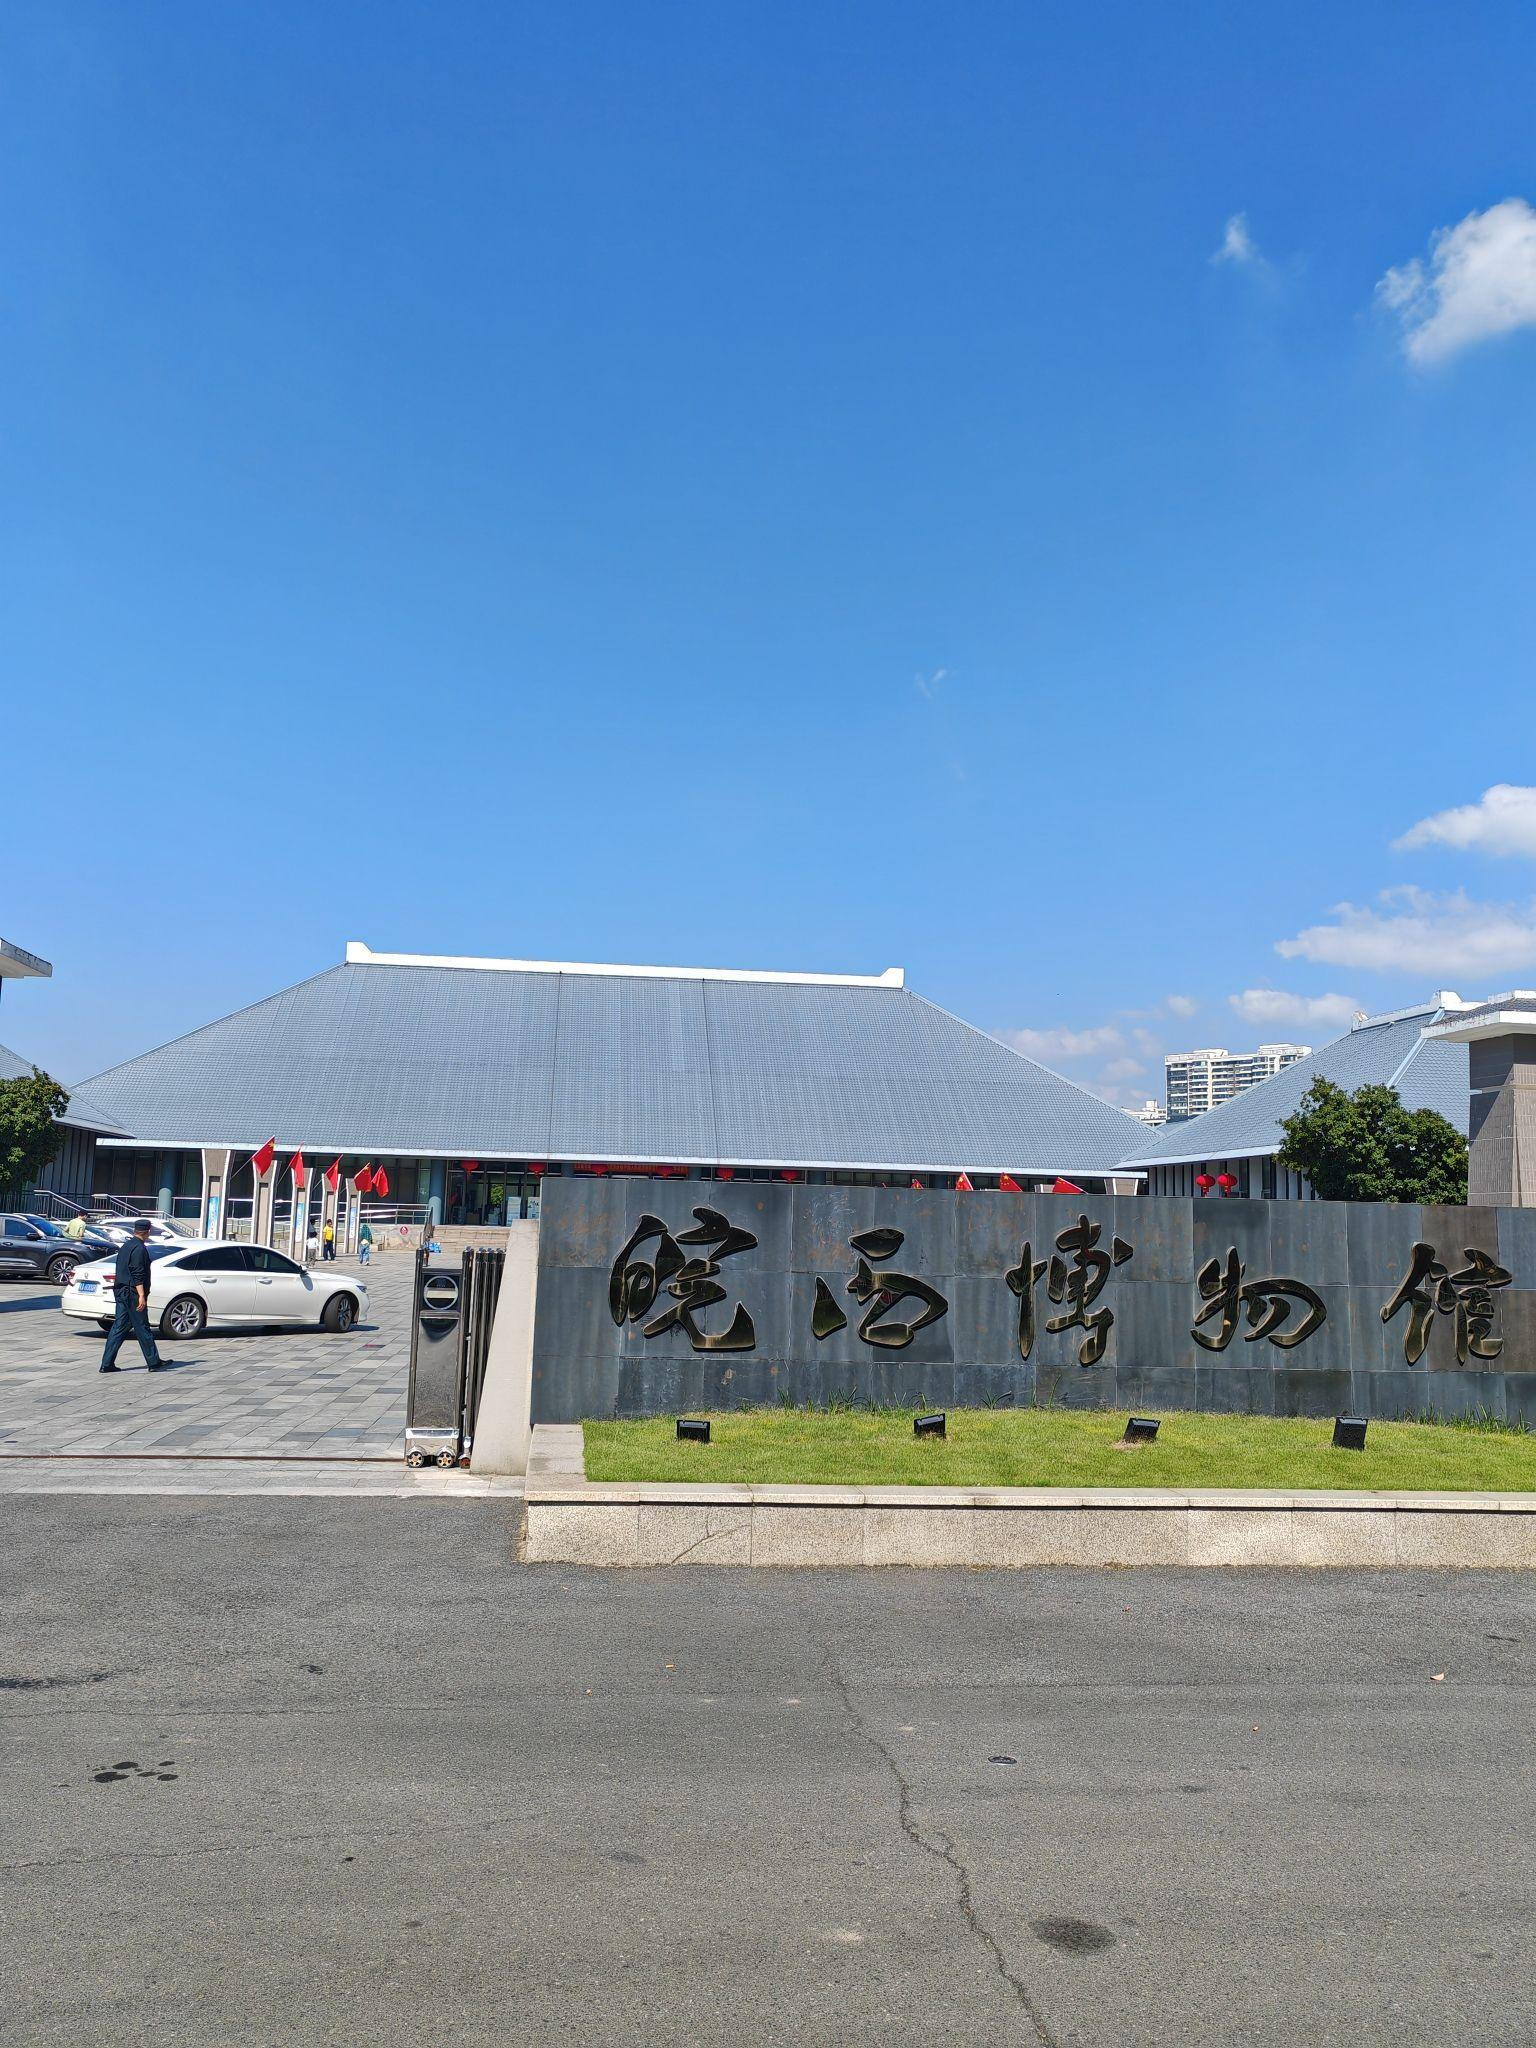
地标名称：皖西博物馆
所在城市：六安市·金安区